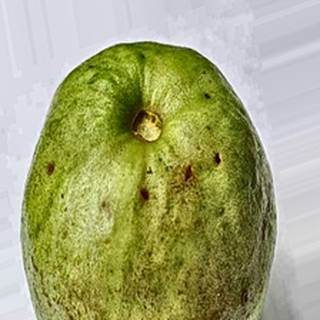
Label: guava_fruit_fly